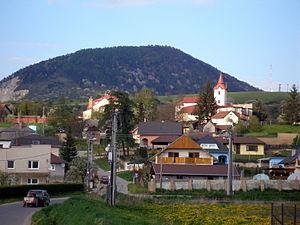
Gregorovce est un village de Slovaquie situé dans la région de Prešov.